Hegningarhúsið

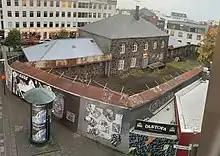
Hegningarhúsið exercise yard

The origins of the Icelandic phrase "going to the stone" ("fara í steininn") is purportedly due to the stone interiors of this prison.